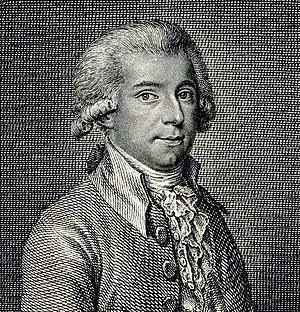
Vicente Martin y Soler, à l'âge de 23 ans / gravure de Jacob Adam, d'après un dessin de Joseph Kreützinger (1787). Bibliothèque nationale de France, département Musique.
Vicente Martín y Soler est un compositeur espagnol d'opéras et de ballets.